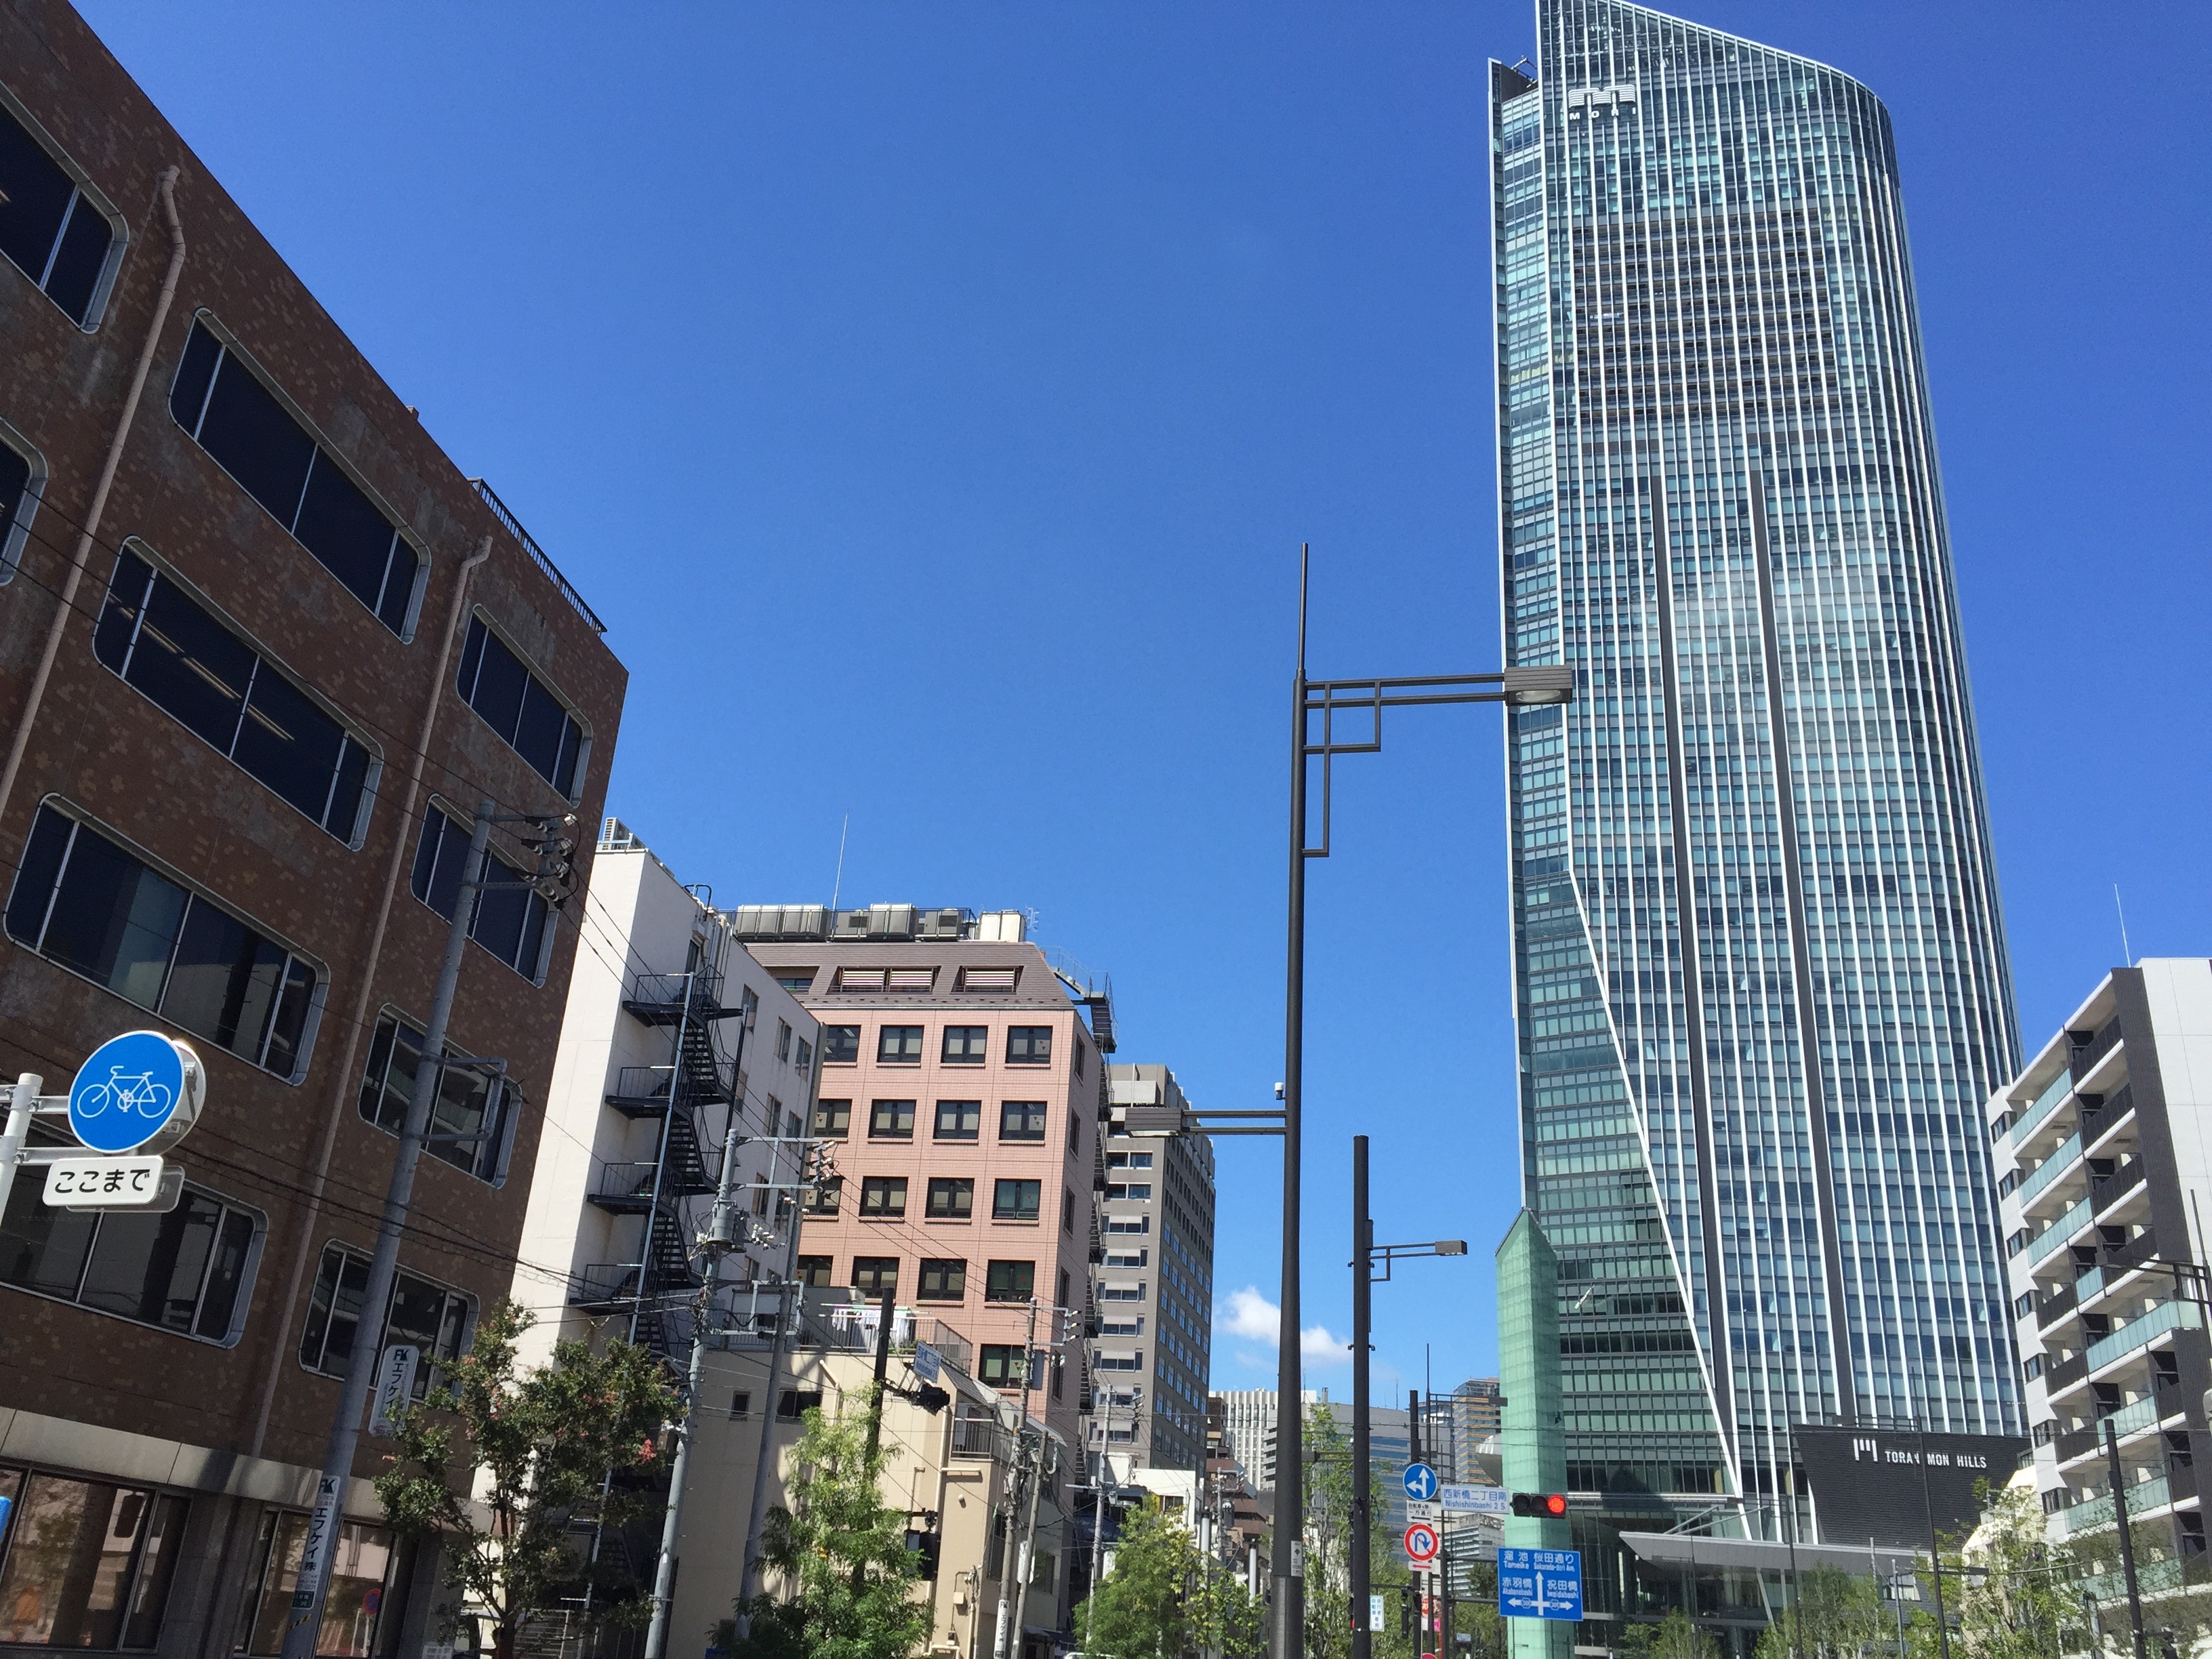
architecture, skyline, city, skyscraper, cityscape, downtown, tower, plaza, office, landmark, facade, japan, tower block, tokyo, metropolis, workplace, condominium, neighbourhood, toranomon hills, urban area, residential area, human settlement, metropolitan area